Henry Kyd Douglas

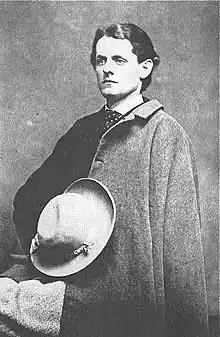
Henry Kyd Douglas as a young man.

Douglas was the son of the Scottish born minister, Robert Douglas and his wife Mary, born Robertson. The Reverend Douglas was a nephew of the Attorney General of Pennsylvania Samuel Douglas, and studied theology at the Theological Seminary at York, Pennsylvania, before being admitted to the ministry in the German Reformed Church. Henry Kyd Douglas grew up on Ferry Hill Place, on the opposite site of the Potomac River from Shepherdstown, then in Virginia, not far from Sharpsburg, Maryland. His home not being more than two miles from Harpers Ferry, he watched the storming of the engine house by the Marines that ended John Brown's raid, and later witnessed the treason trial that followed. Douglas graduated from Franklin & Marshall College in Pennsylvania 1858, studied law in Lexington, Virginia, and was admitted to the bar at Charleston, then in Virginia, 1860. Having moved to St. Louis, he returned to Virginia at the outbreak of the civil war.